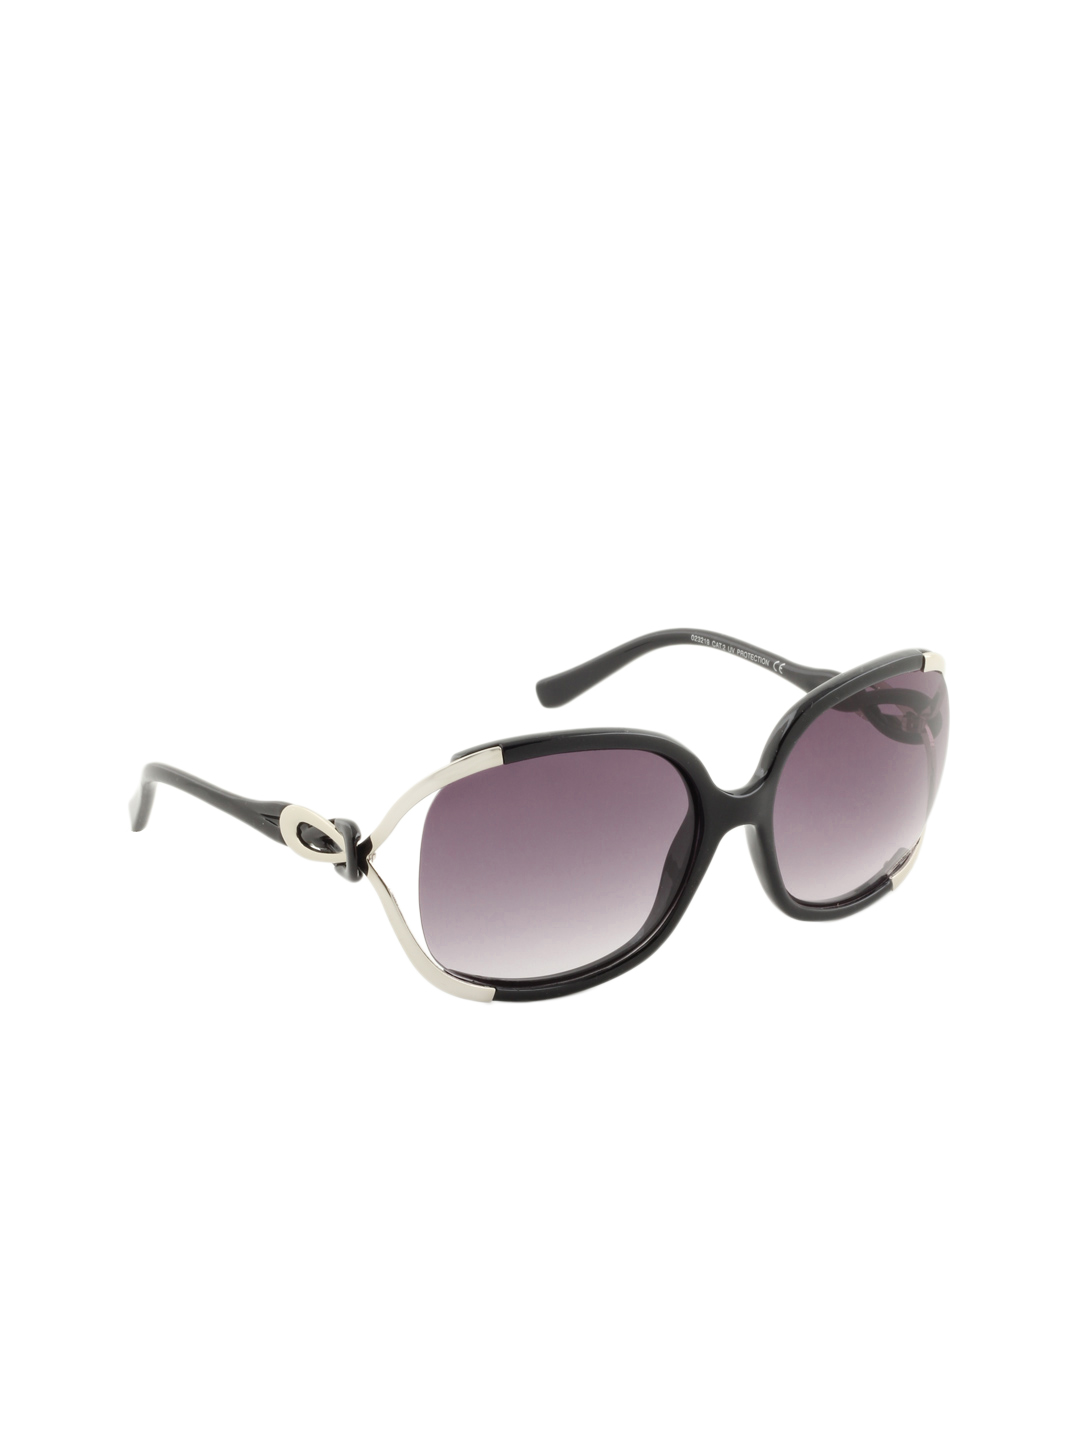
Stoln Women Black Sunglasses
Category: Accessories / Eyewear / Sunglasses
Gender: Women
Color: Black
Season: Winter 2016
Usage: Casual